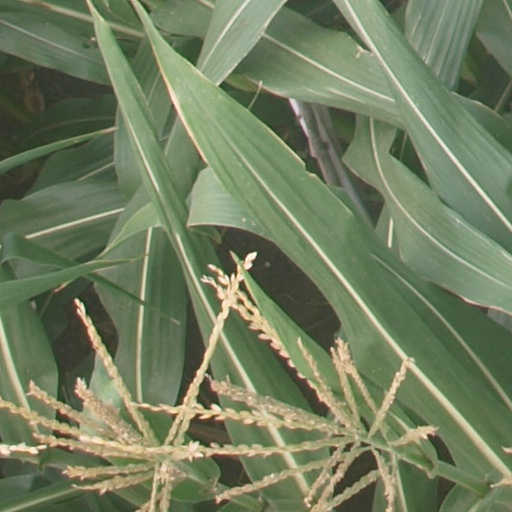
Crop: maize; corn